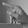
ASL letter: P